Serbian State Guard

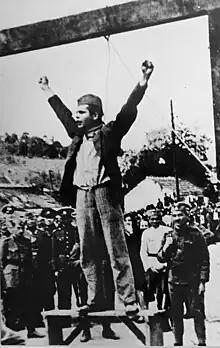
Partisan fighter Stjepan "Stevo" Filipović shouting "Death to fascism, freedom to the People!" seconds before his execution by a Serbian State Guard unit in Valjevo on 22 May 1942.

By 1943, most of the rank and file of the SDS was sympathetic to Mihailović's Chetniks, and SDS units were regularly being "disarmed" by them, sometimes even staging mock battles to disguise transfers of much needed weapons and ammunition to Mihailović's forces. Jovanović himself provided financial assistance to Mihailović from his own discretionary funds. In April 1943, units of the SDS were praised by German commanders for their fighting against the Partisans near Bijeljina in eastern Bosnia. In June 1943, the Germans rounded up and executed 1,139 Serb civilians under suspicion that they had been collaborating with the resurgent Partisans. The SDS were involved in these crimes, and throughout 1943 were actively involved in committing atrocities against Serbian civilians. After many delays, on 18 September 1943 Nedić met with Hitler in Berlin and was promised that he would be given command of the SDS and the SDK. Upon his return to Belgrade, Nedić called upon the Military Commander in Serbia, "General der Infanterie" Hans Felber, to make arrangements for the transfer of command, but Felber advised him that he had received no orders to do so. It was not until 2 November 1943 that Nedić was finally given command of both the SDS and SDK. In late 1943 the SDS reached its maximum strength of 36,716 men. By February 1944, the SDS leadership were avoiding any direct confrontations with Mihailović's Chetniks.